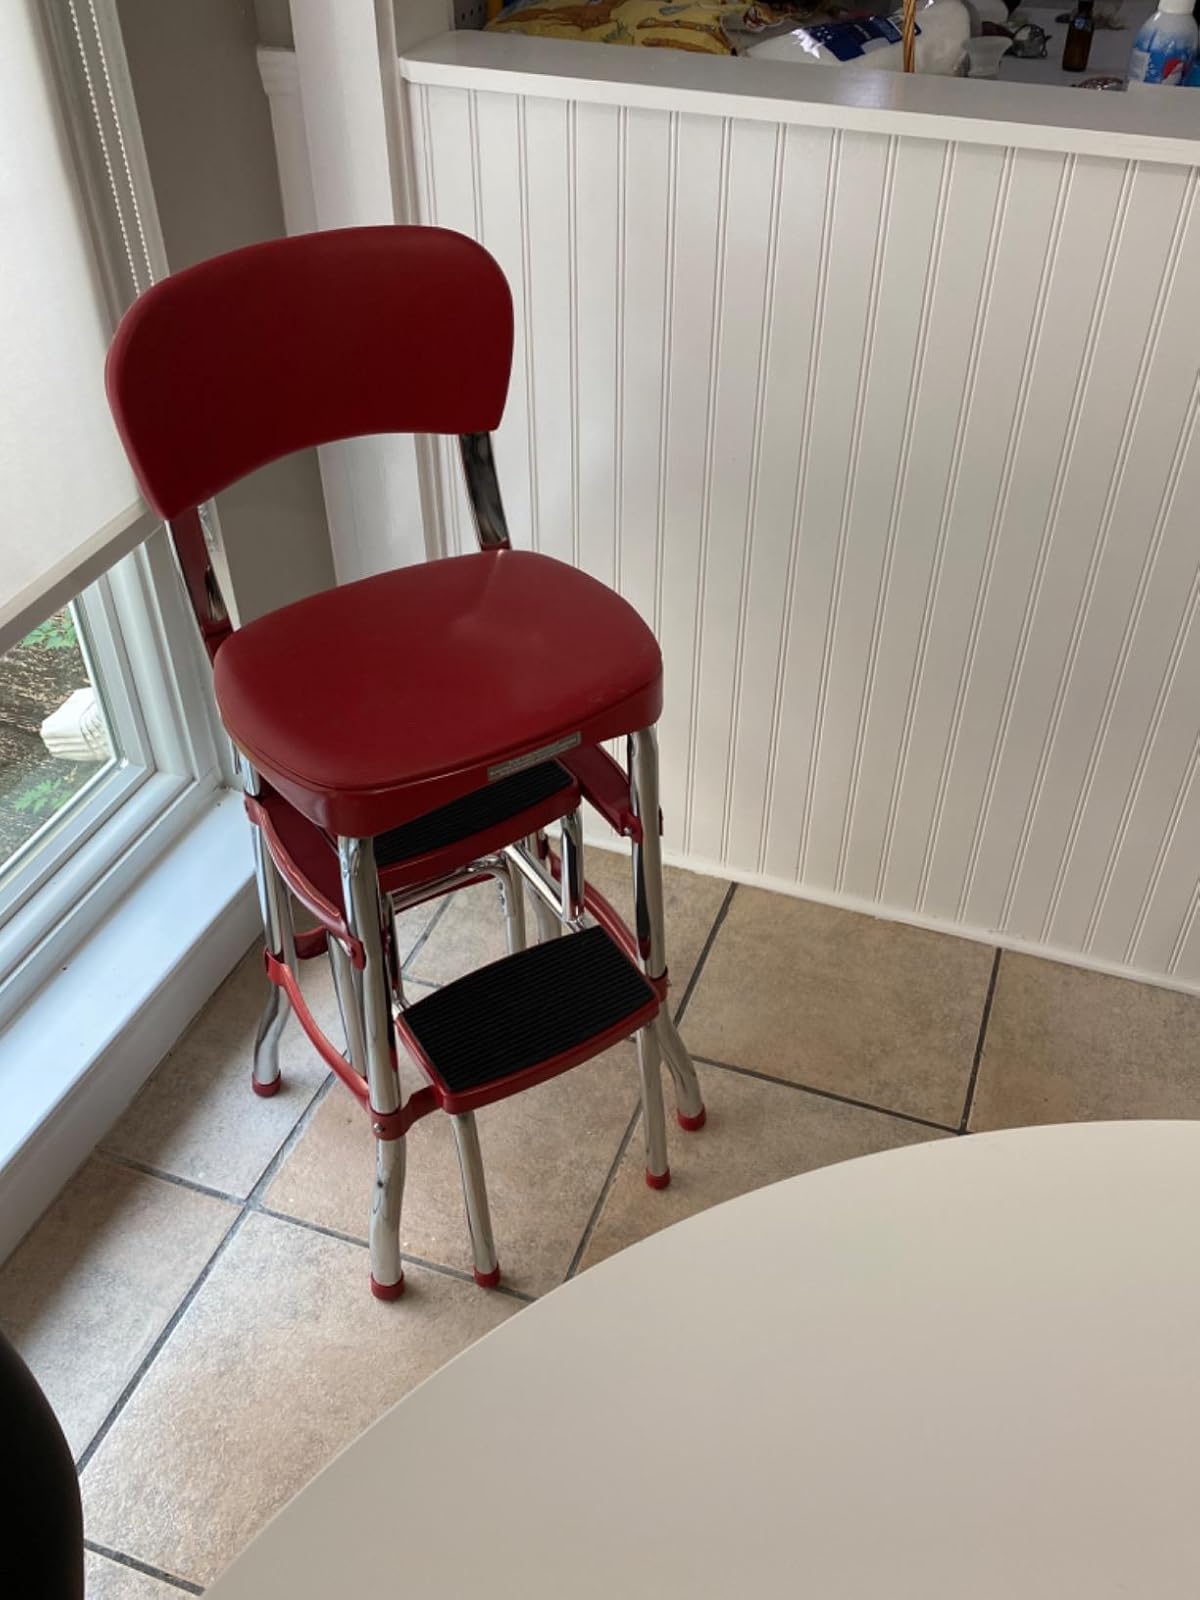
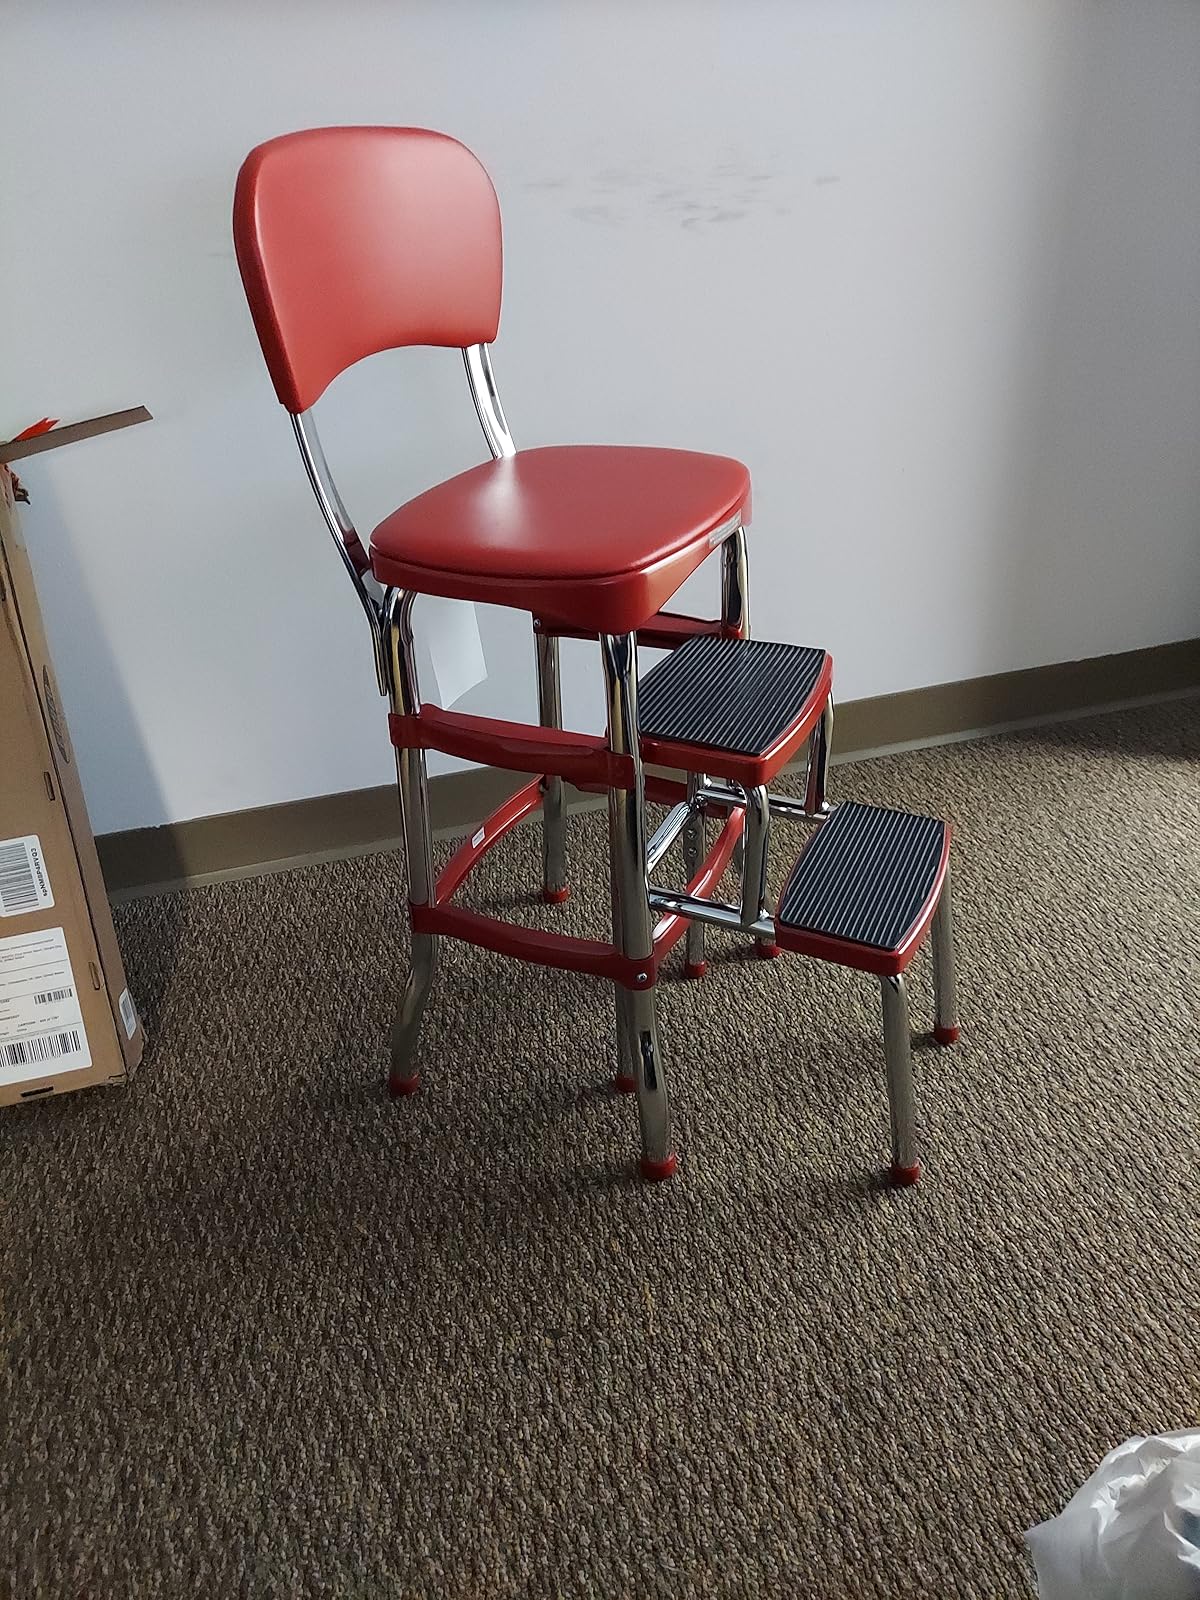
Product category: items_chair
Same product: yes